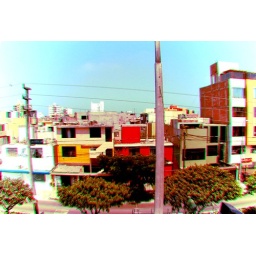
the view i see when i look outside my computer room in my house in peru.